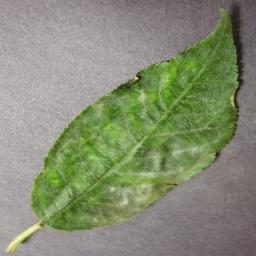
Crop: cherry
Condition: (including_sour)_powdery_mildew